Mahendratanaya River

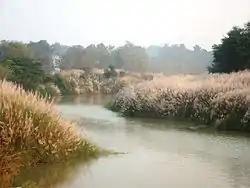
Mahendratanaya River at Pathapatnam

The long Mahendratanaya is a major tributary of Vamsadhara River which originates from Mahendragiri Hills.